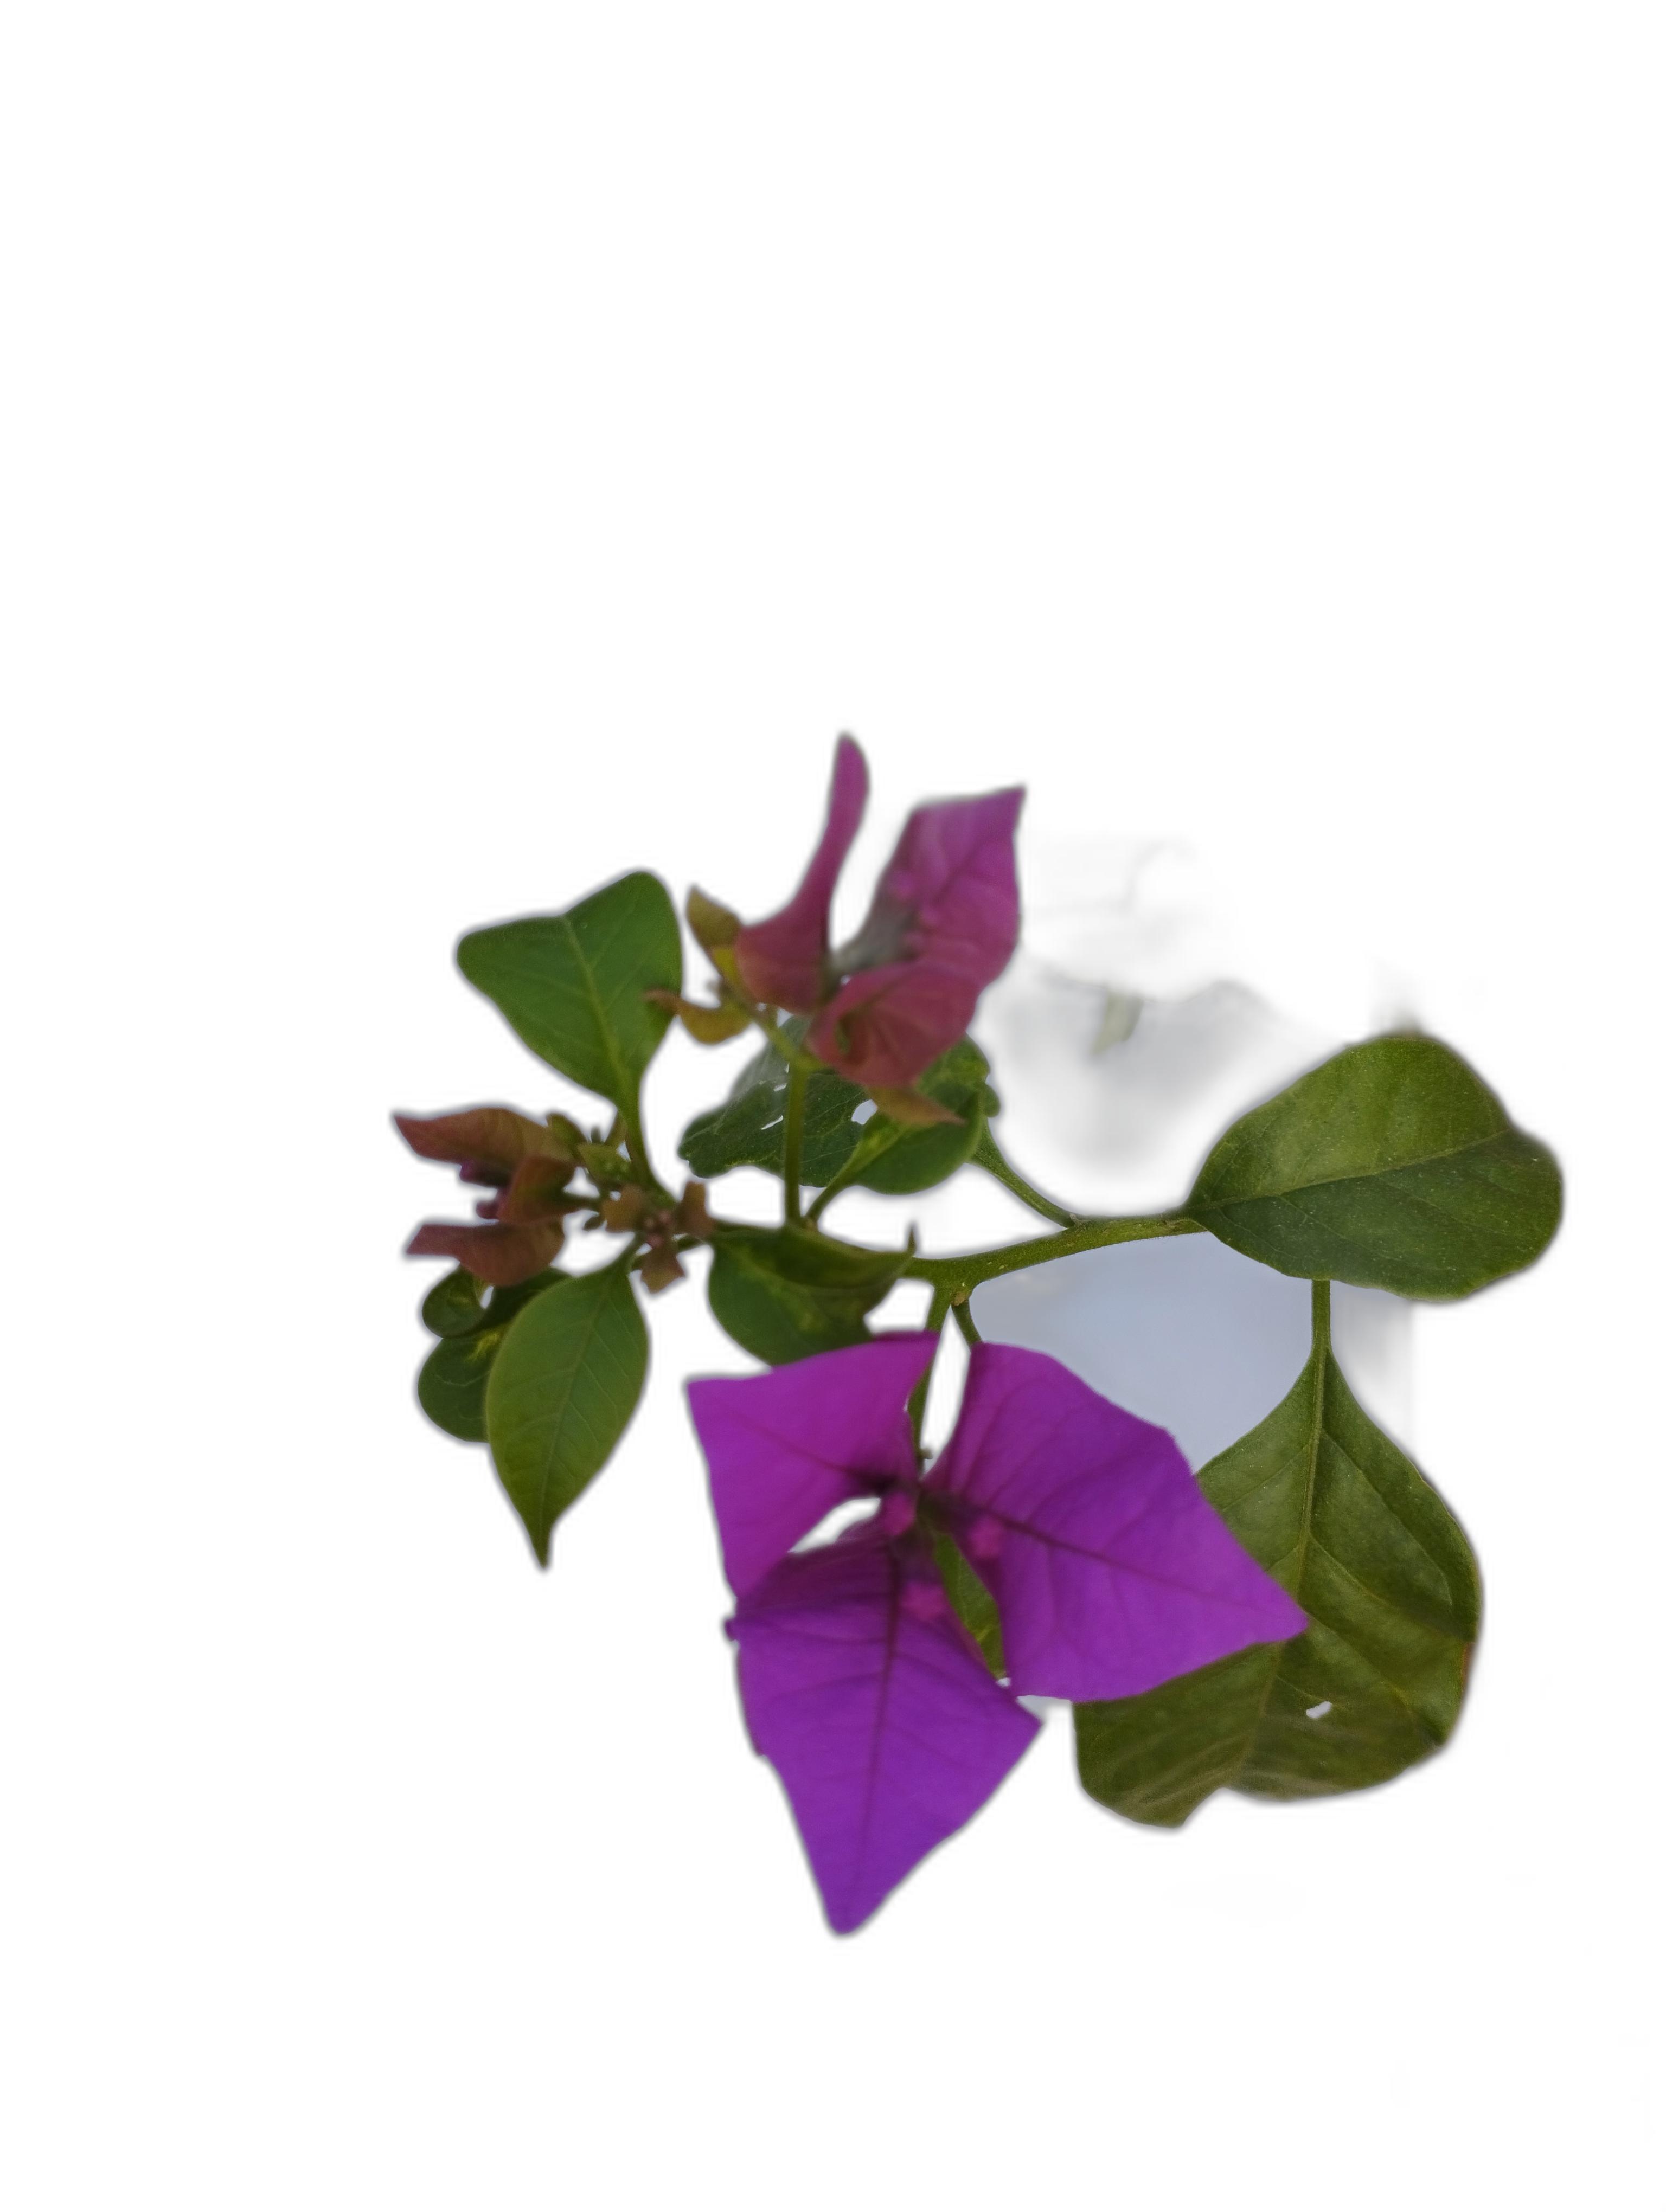
Label: Bougainvillea